Everton F.C.

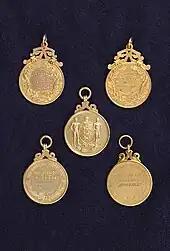
Everton's FA Cup winning medals from 1906, 1933, 1966, 1984 and 1995

Howard Kendall took over as manager and guided Everton to their most successful era. Domestically, Everton won the FA Cup in 1984 and two League Championships in 1984–85 and 1986–87. In Europe, the club won their first, and so far only, European trophy by securing the European Cup Winners' Cup in 1985. The European success came after first beating University College Dublin, Inter Bratislava and Fortuna Sittard. Then, Everton defeated German giants Bayern Munich 3–1 in the semi-finals, despite trailing at half time (in a match voted the greatest in Goodison Park history), and recorded the same scoreline over Austrian club Rapid Vienna in the final. Having won both the League and Cup Winners' Cup in 1985, Everton came very close to winning a treble, but lost to Manchester United in the FA Cup final. The following season, 1985–86, Everton was the runner-up to Liverpool in both the League and the FA Cup, but did recapture the League Championship in 1986–87.